Bill McIntyre (footballer)

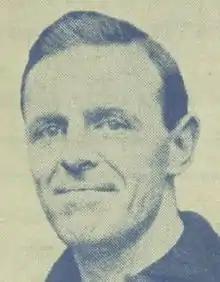

William Gibson McIntyre (29 July 1897 – 3 March 1971) was an Australian rules footballer who played with Melbourne and Footscray in the Victorian Football League (VFL).